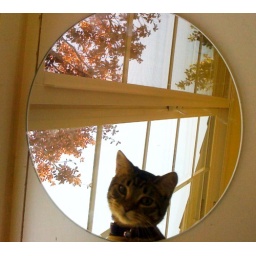
Suki in the mirror in the window